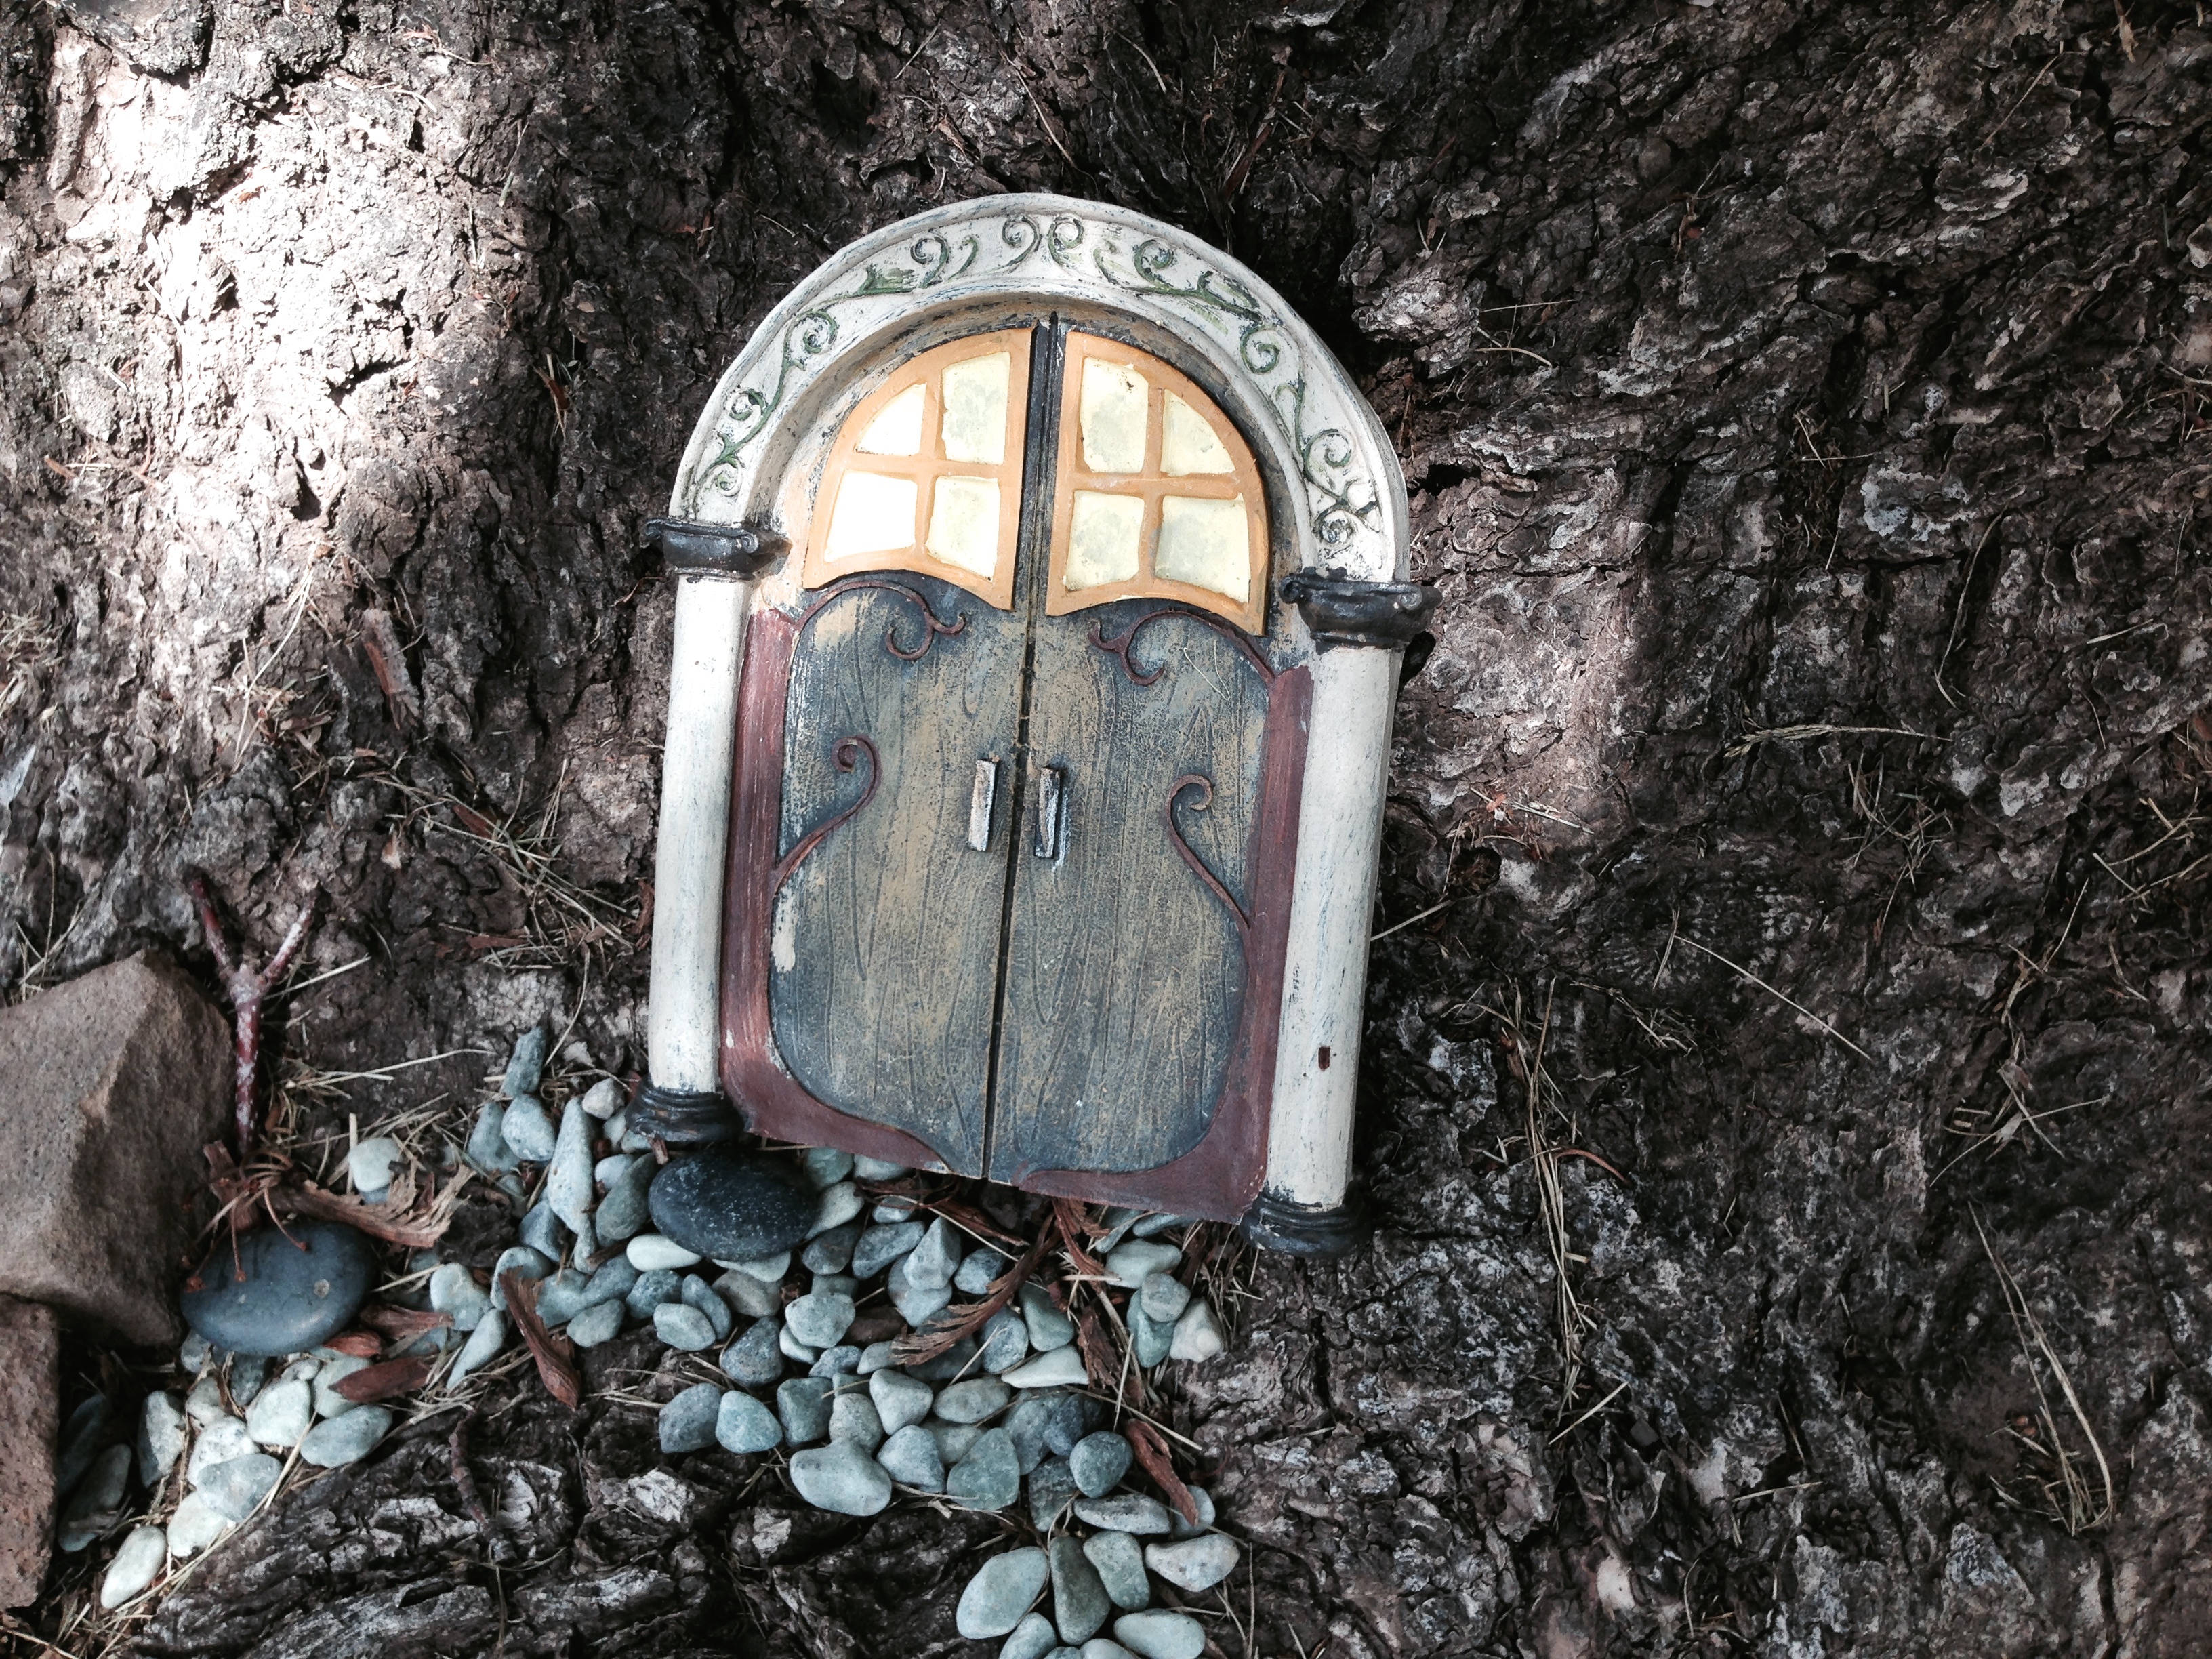
tree, winter, wood, wall